Bible translations into Malay

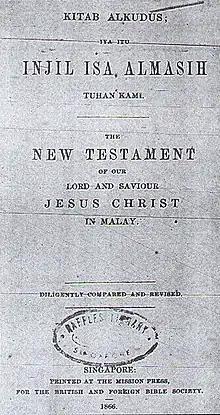
Keasberry's Malay translation of the New Testament (1852)

While awaiting permission to enter China, the London Missionary Society (LMS) established a mission station in Malacca. Pioneered by William Milne, Malacca was deemed suitable due to its location on the ordinary trade routes to China as well as having a sizable Chinese population. Aware of Munshi Abdullah's criticism of the Leydekker translation, the LMS sent Claudius Henry Thomsen in 1815 with the specific assignment to work among the Malay people. He became a close friend and student of Munshi Abdullah and from 1818 to 1832 undertook the task to revise Leydekker's translation of the Gospels and with the help of Robert Burns, the chaplain of Singapore, the Acts of the Apostles with what the language skills he learnt from Munshi Abdullah.